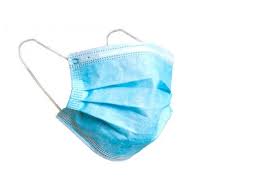
Waste category: trash